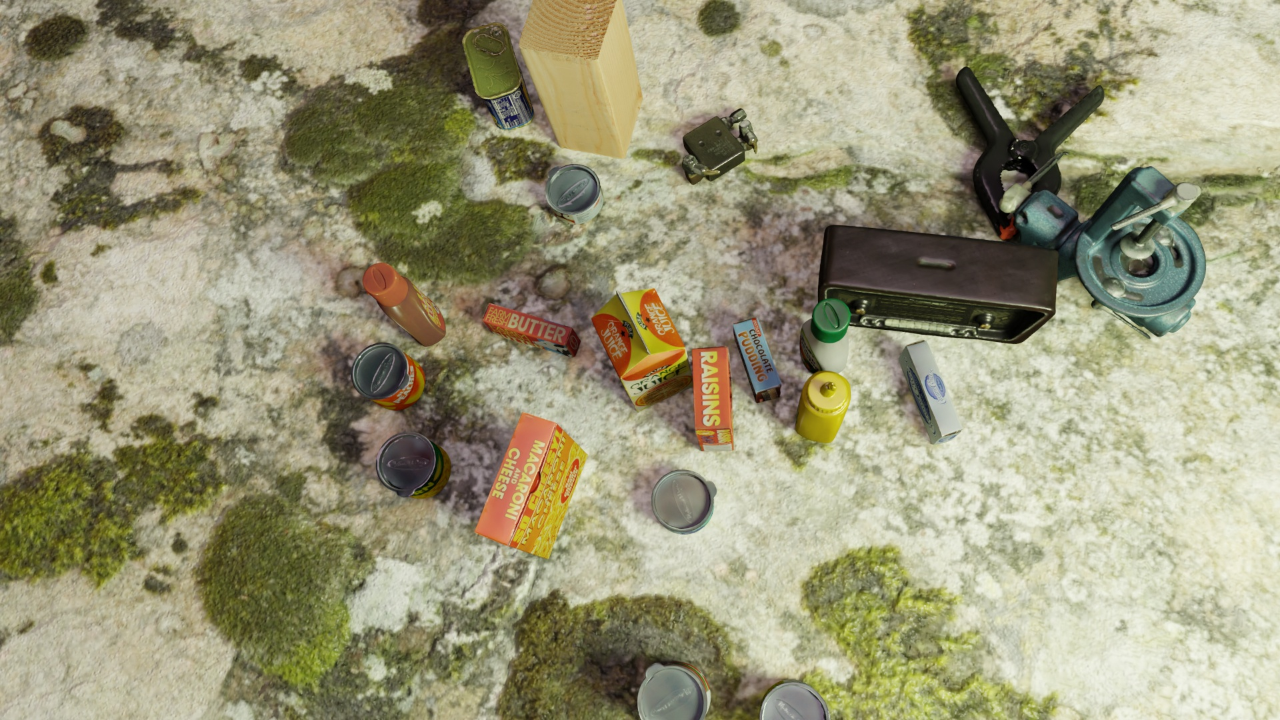
Question:
What five normalized (x, y) points between 0 and 1 in the image define the grasp plane for the can of sliced peaches? Your answer should be as Grasp center: [], Left finger base: [], Right finger base: [], Left finger tip: [], Right finger tip: [].
Answer: Grasp center: [0.296094, 0.5], Left finger base: [0.332031, 0.513889], Right finger base: [0.260937, 0.486111], Left finger tip: [0.341406, 0.531944], Right finger tip: [0.273438, 0.506944]